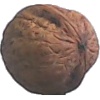
Label: walnut